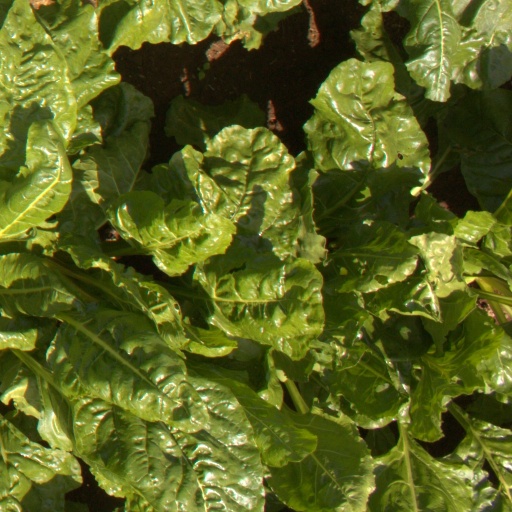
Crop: sugar beet